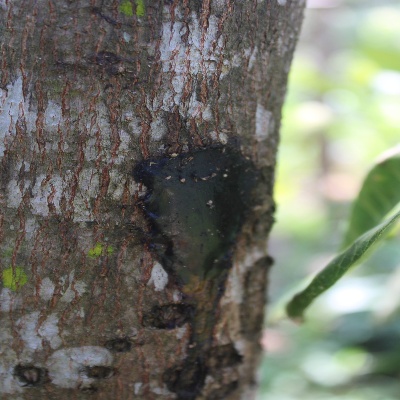
Crop: Cashew
Condition: gumosis